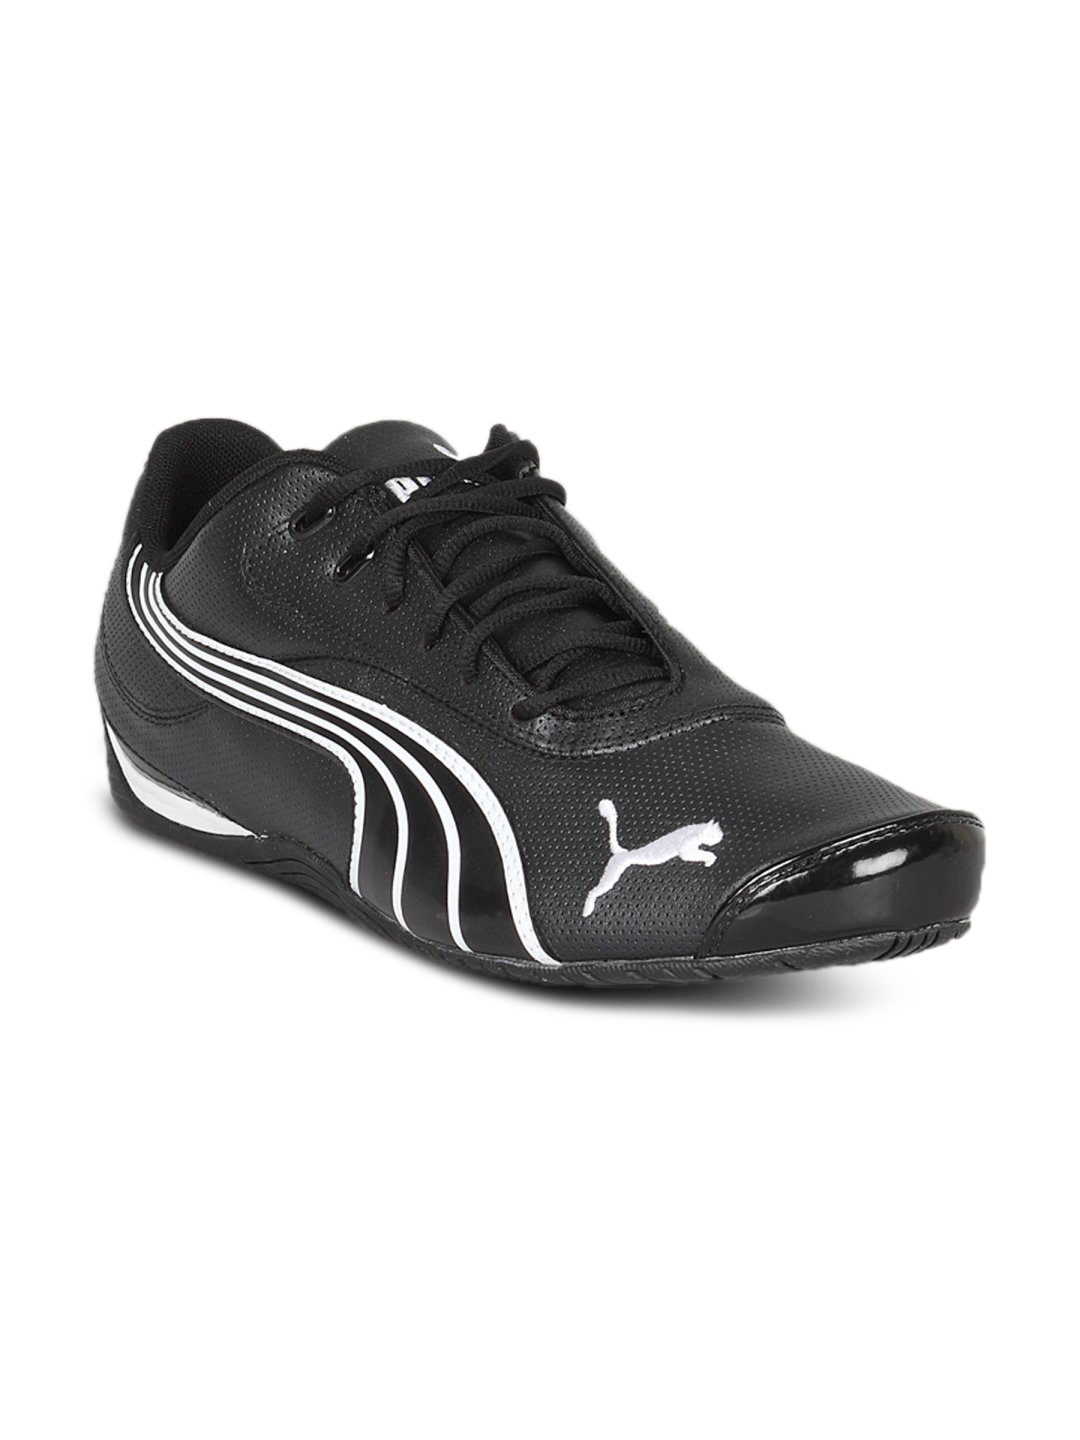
Puma Men's Drift Cat Black Shoe
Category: Footwear / Shoes / Sports Shoes
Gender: Men
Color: Black
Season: Summer 2011
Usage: Sports